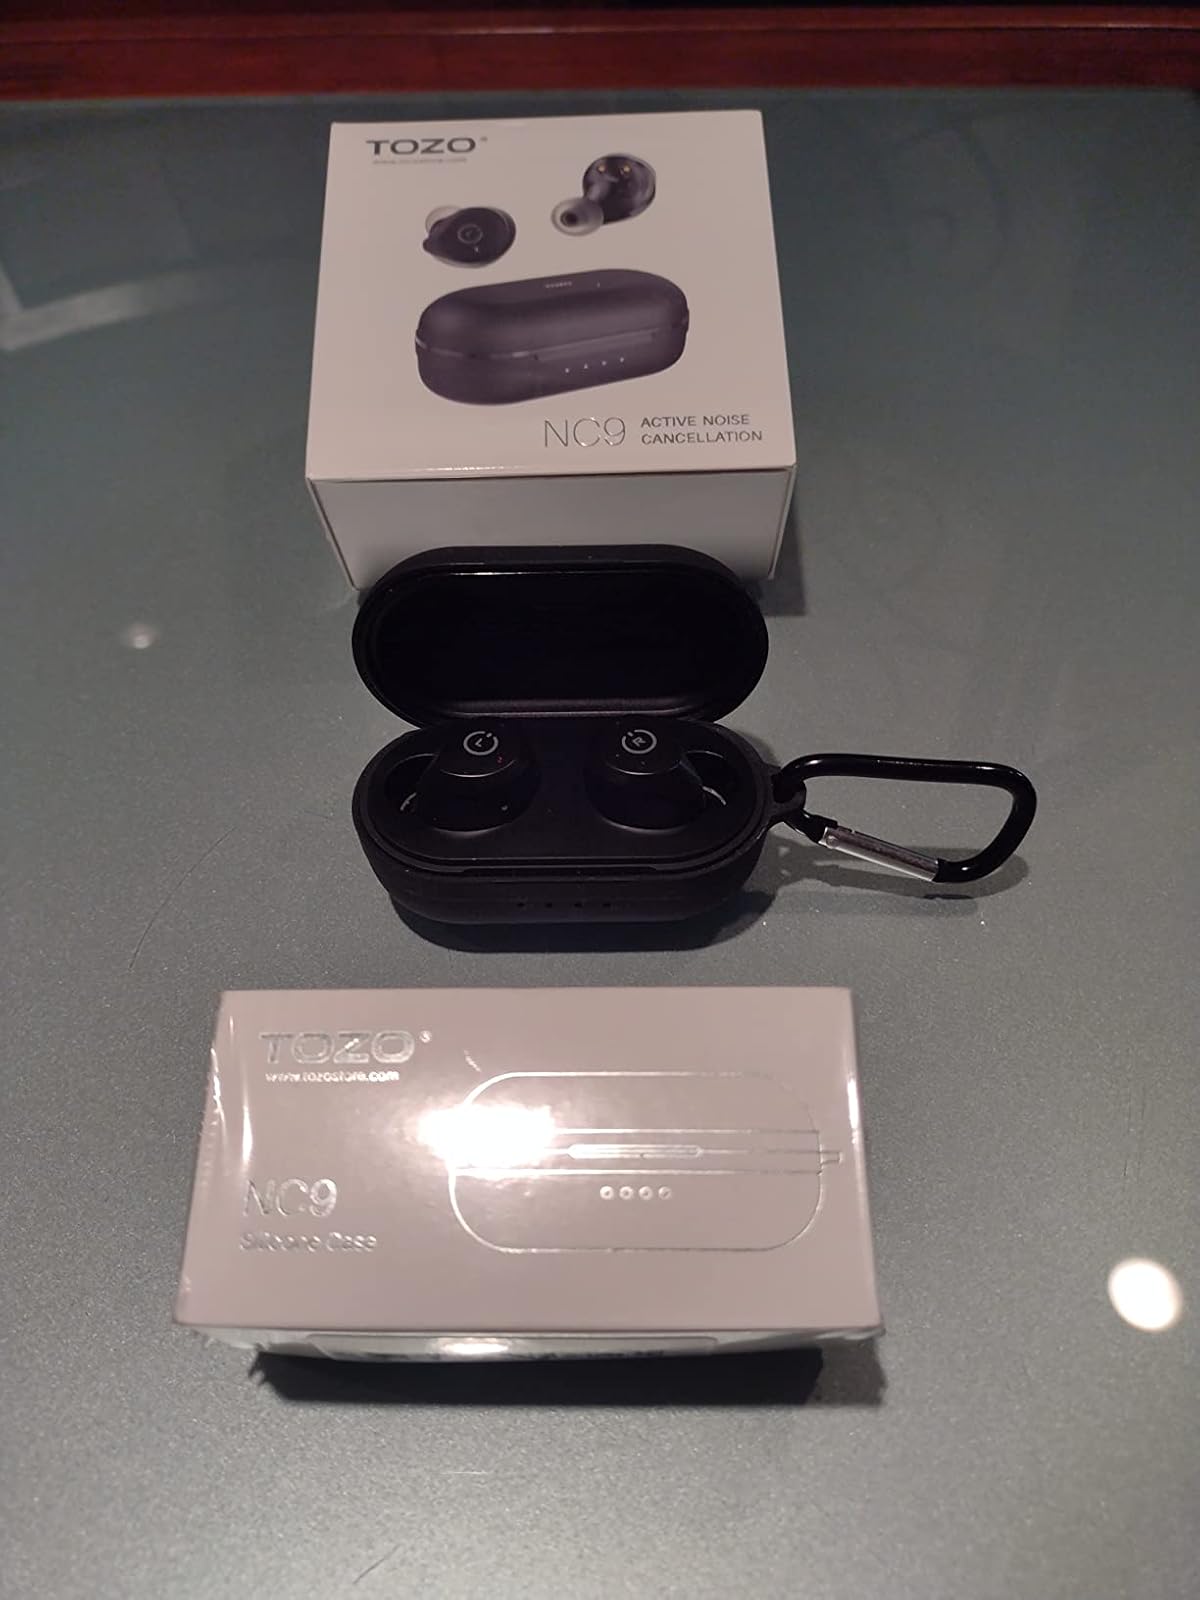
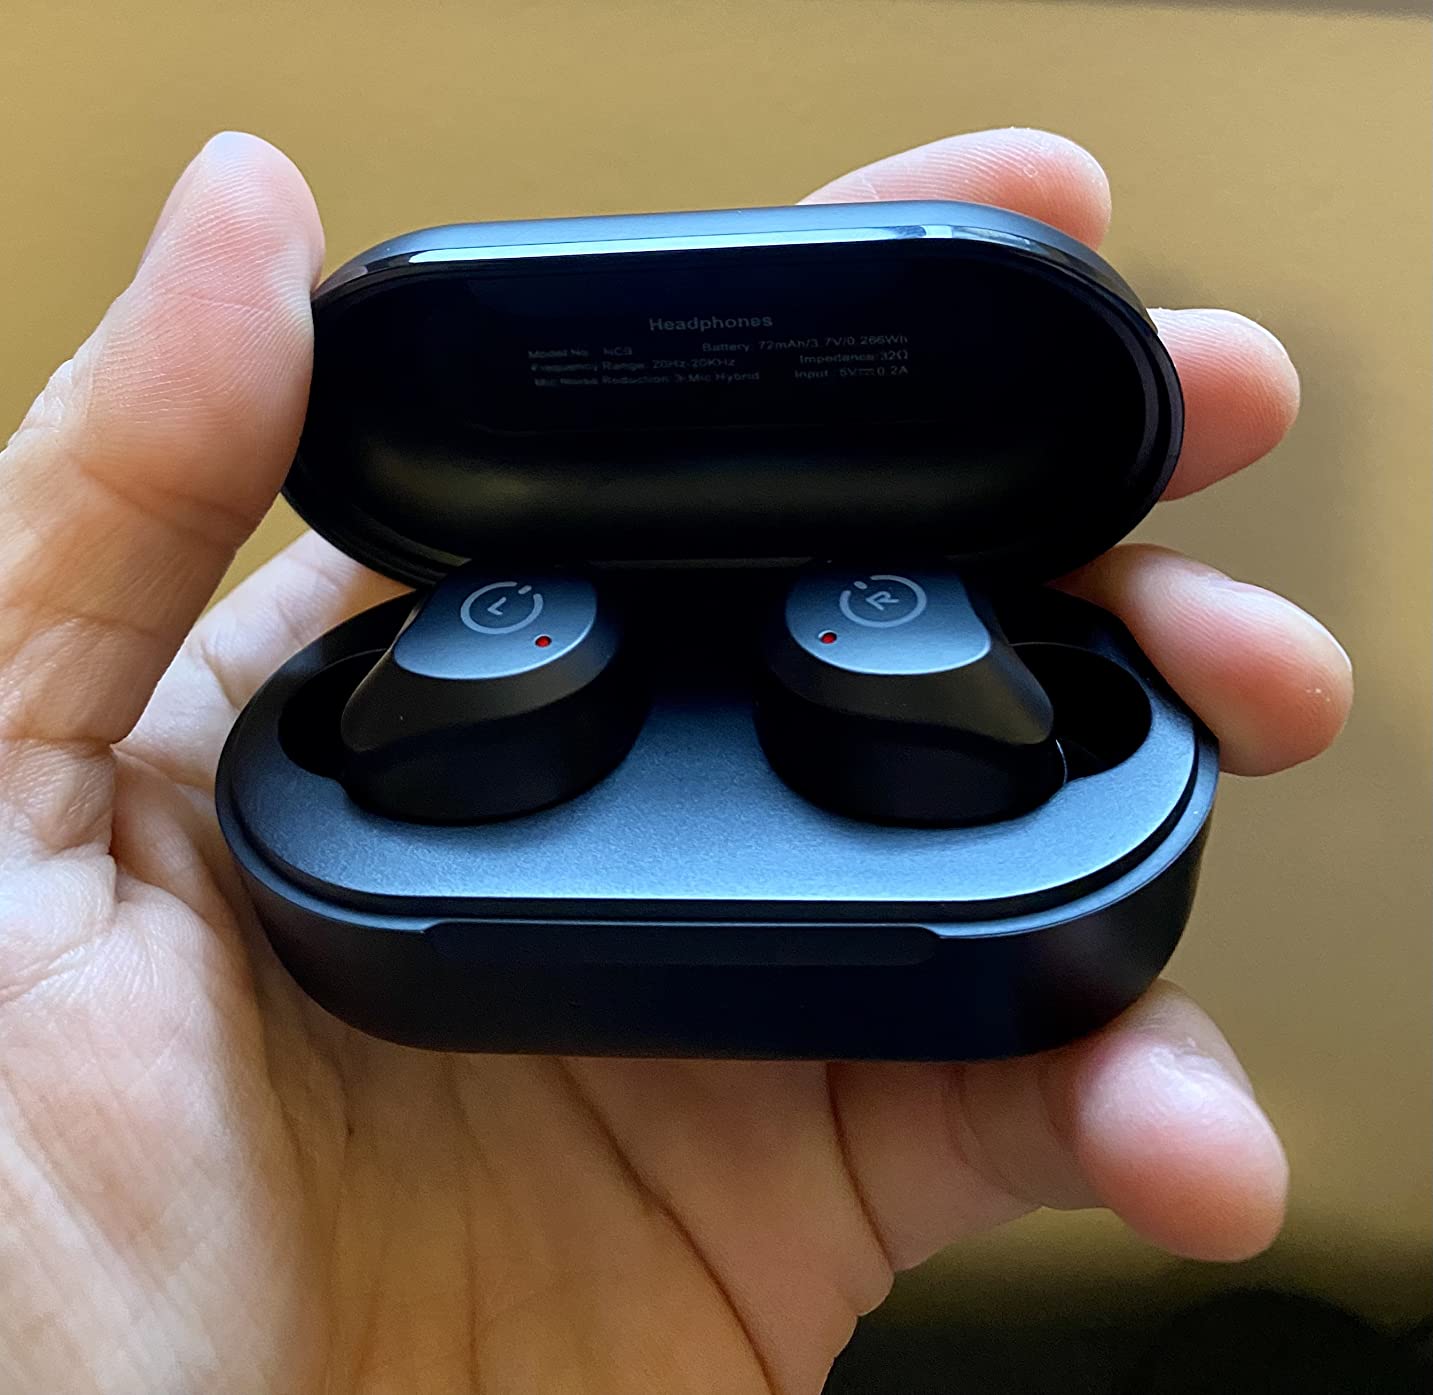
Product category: earbuds
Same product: yes